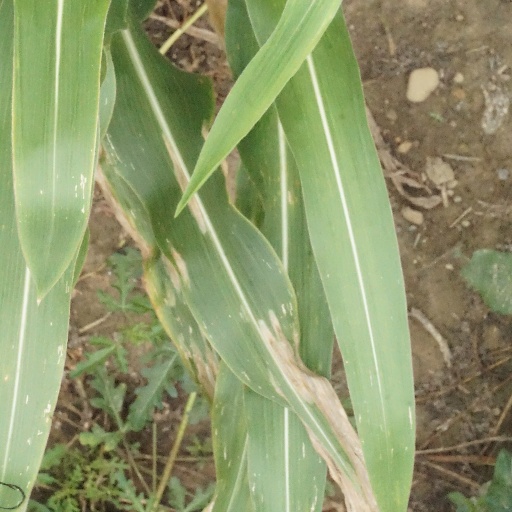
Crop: maize; corn